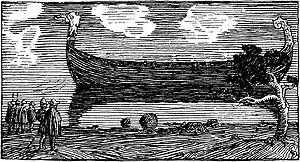
Ormen Lange est l'un des plus célèbres bateaux viking. Il est construit à la fin du Xᵉ siècle pour le roi de Norvège, Olaf Tryggvason, et il s'agit du plus grand et du plus puissant navire viking de son époque.
La bataille de Svolder, ou bataille de Swold, est une bataille navale qui s'est déroulée en l'an 999 ou 1000 dans la mer Baltique, opposant le roi de Norvège Olaf Tryggvason à une alliance de ses ennemis. Les enjeux de la bataille concernent le processus d'unification de la Norvège en un État unique, la volonté de longue date des Danois de contrôler le pays et la diffusion du christianisme en Scandinavie.